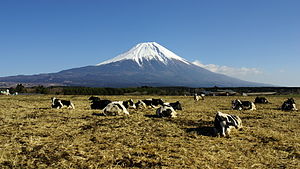
100 berømte japanske bjerge
Fuji (3.776 m) from Asagiri-kōgen
100 berømte japanske bjerge er en liste over bjerge, sammensat i 1964 af bjergbestiger og forfatter Kyūya Fukada. Listen af bjergene har været genstand for NHK-dokumentarer og blev også gengivet i andre vandreturs-bøger.